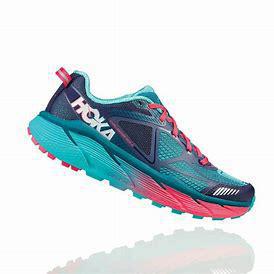
Brand: Hoka
Model: 100